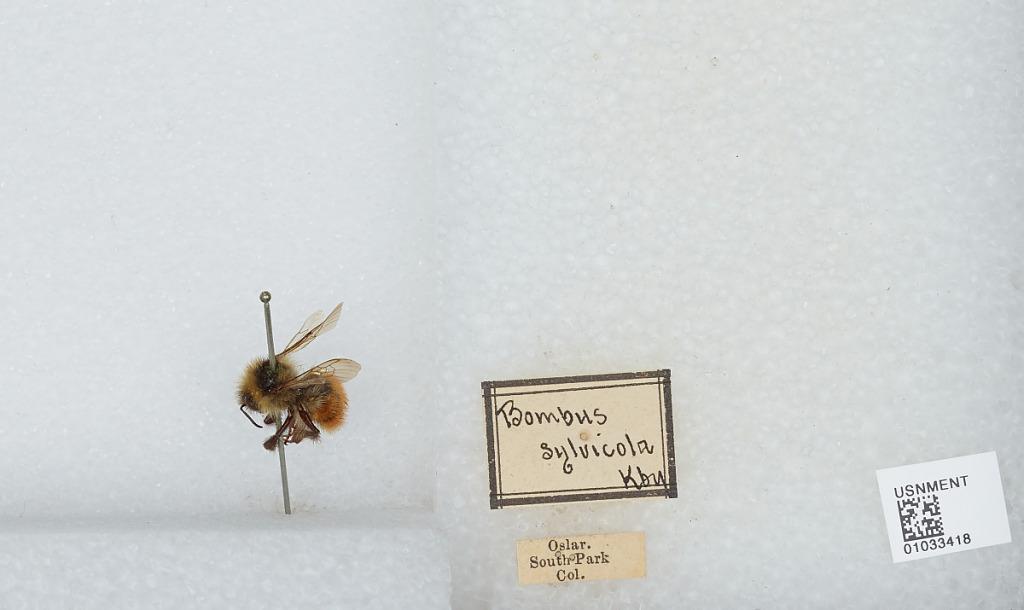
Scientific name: Bombus (Pyrobombus) sylvicola Kirby
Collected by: Oslar
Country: United States
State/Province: Colorado
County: Park
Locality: South Park
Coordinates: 37.7703, -107.807